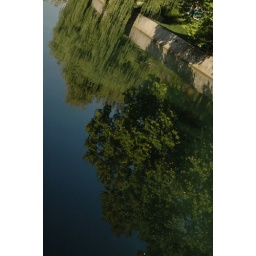
trees in the water